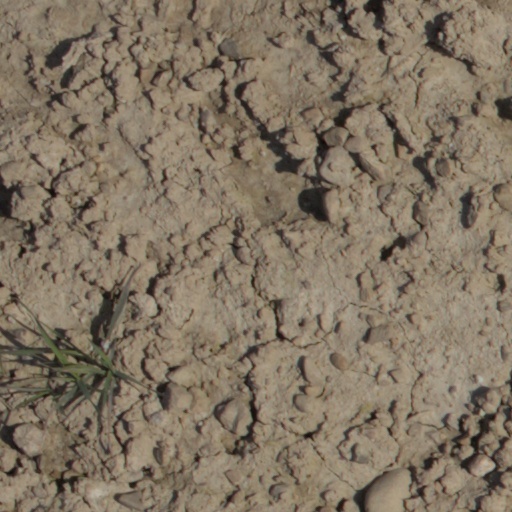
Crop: wheat